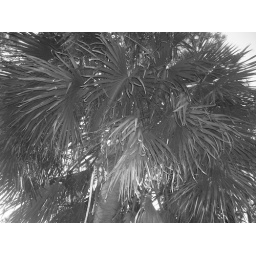
i love trees in black and white